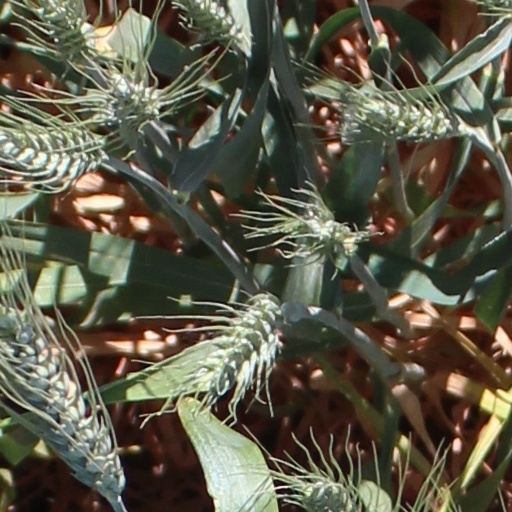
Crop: wheat